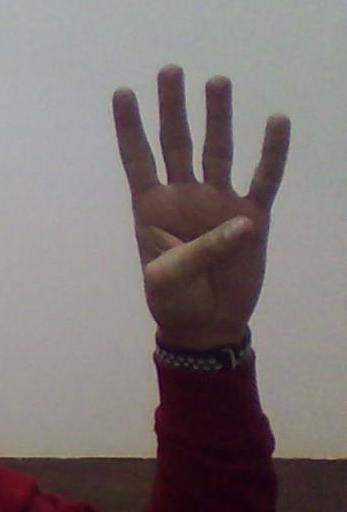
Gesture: four